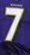
Number: 7